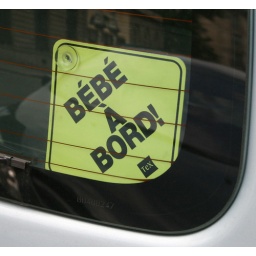
Yes, they even have those annoying sucker-cup rear car window signs in Paris!